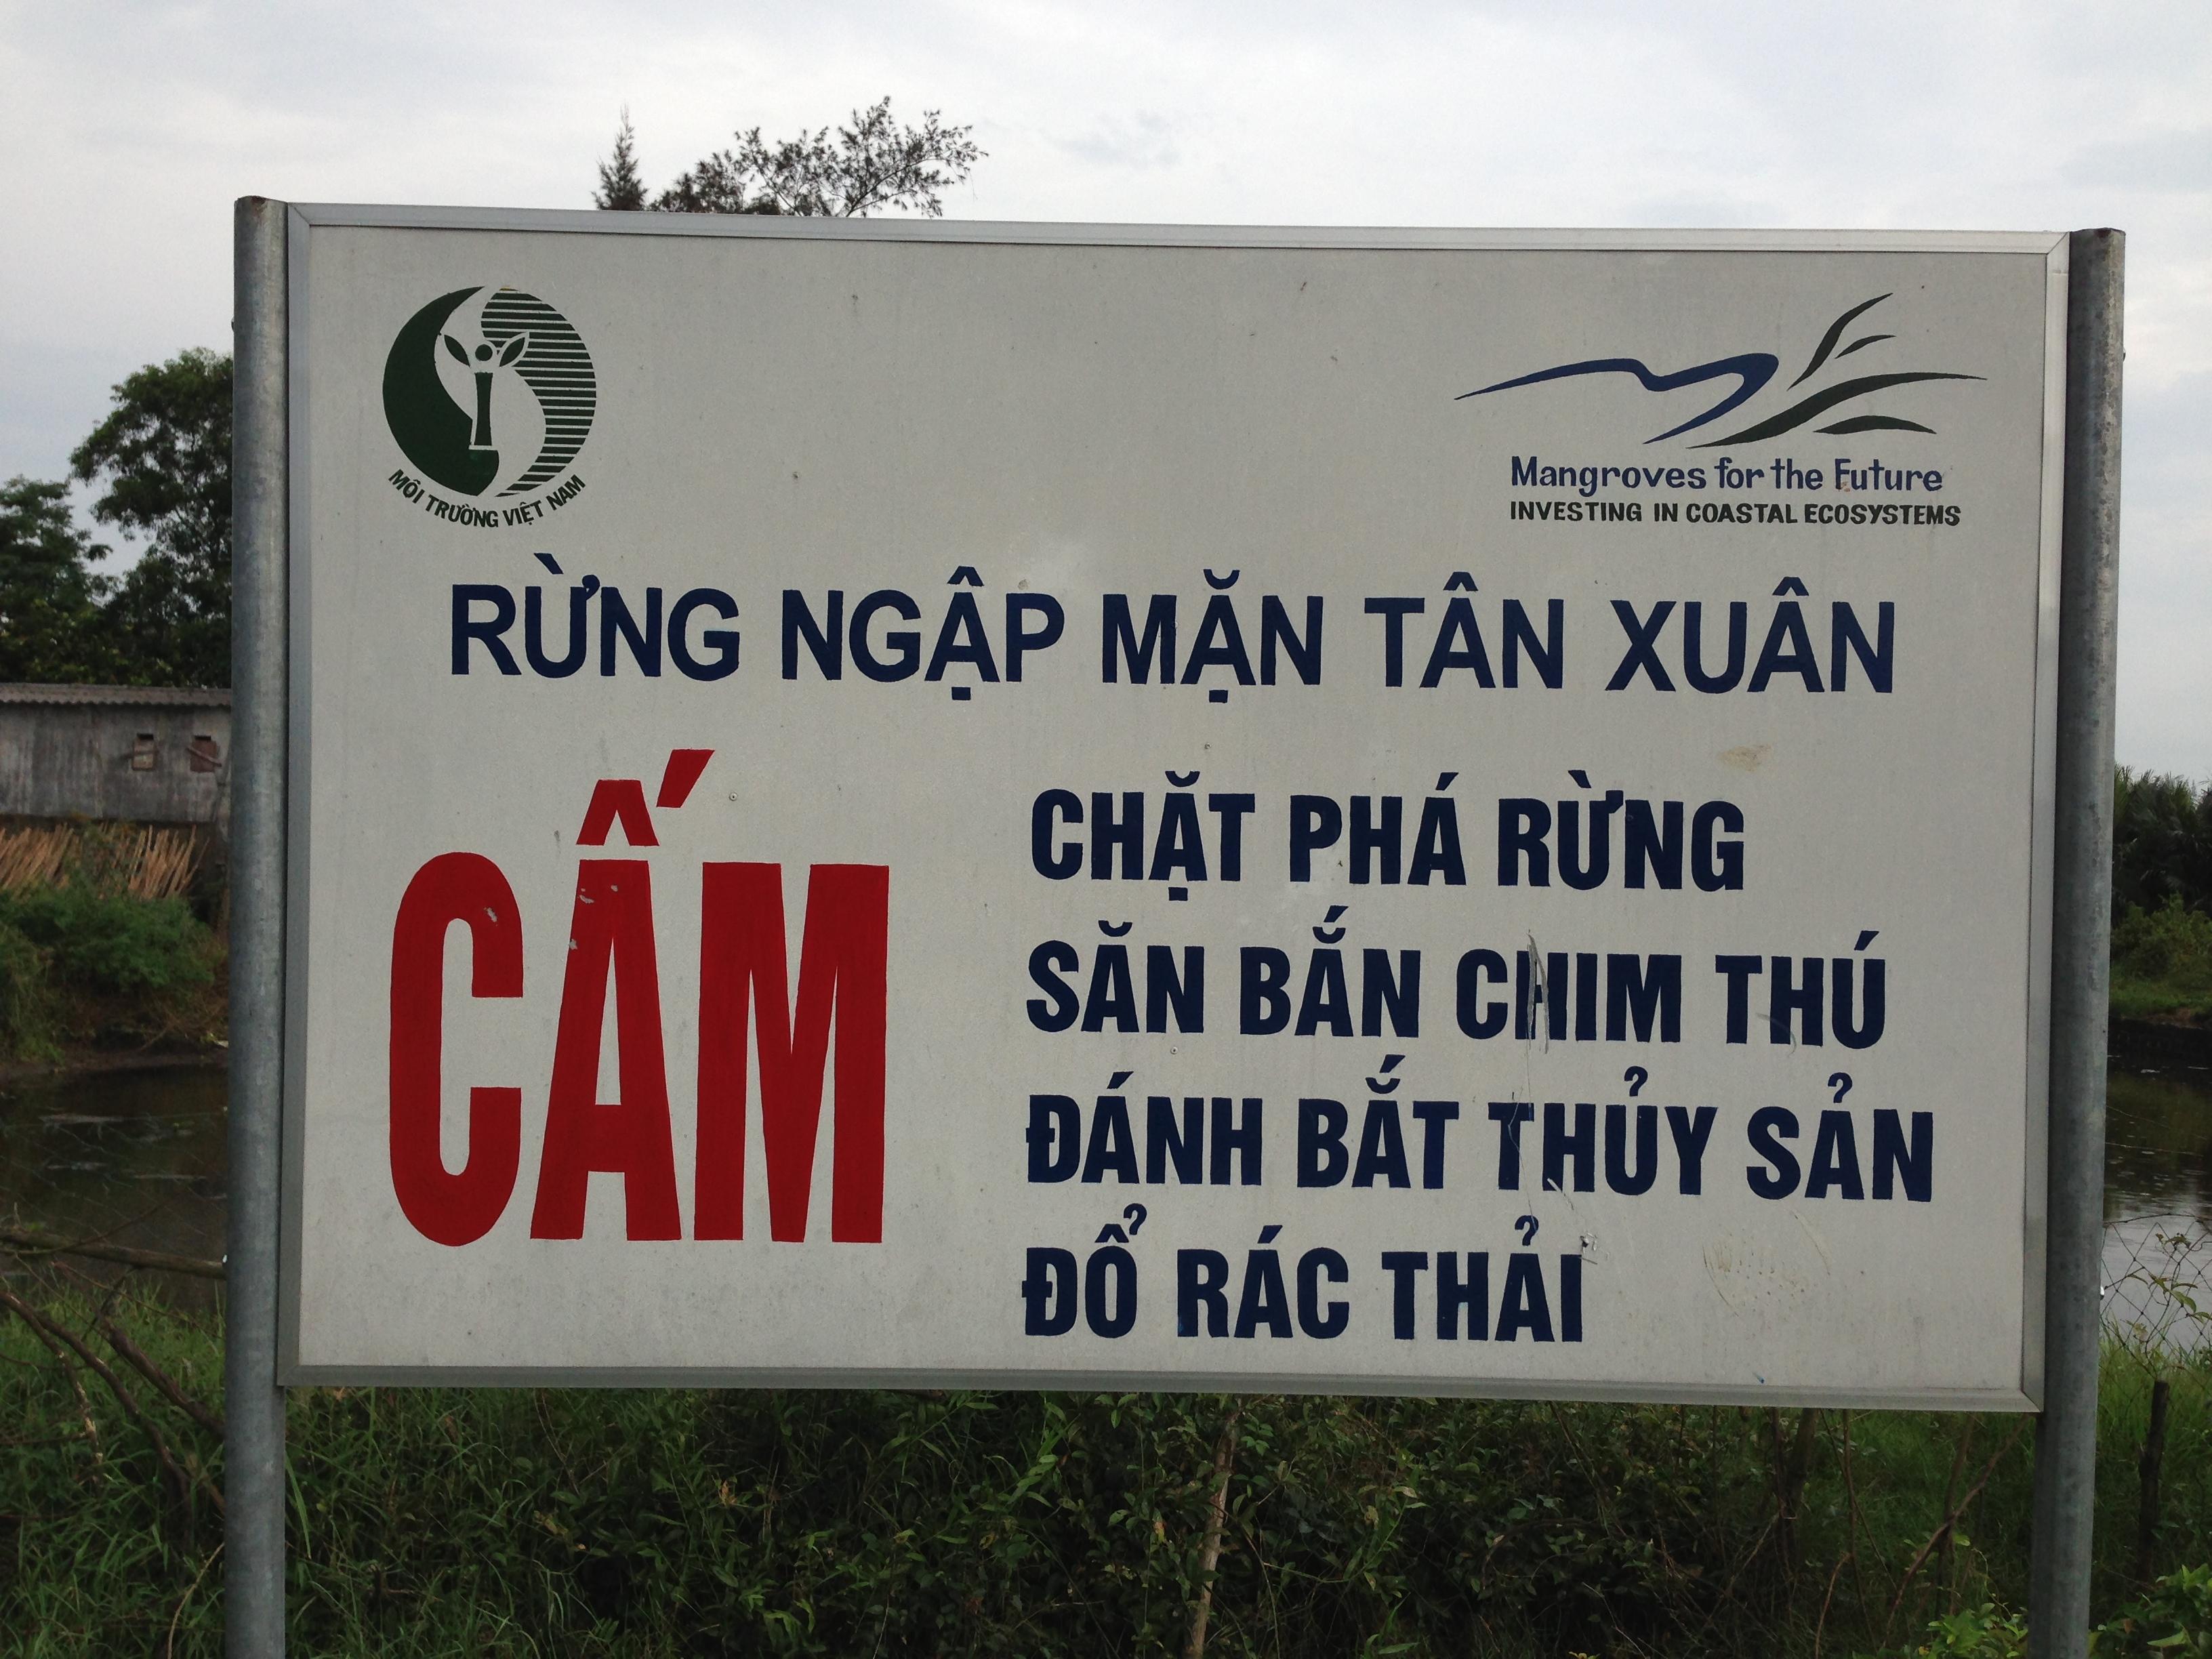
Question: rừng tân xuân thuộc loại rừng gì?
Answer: rừng tân xuân thuộc loại rừng ngập mặn